Pontifical Oriental Institute

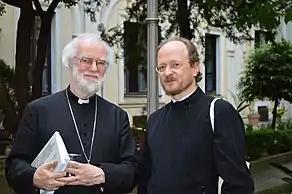
Archbishop Rowan Williams at the Orientale for the 2016 Donohue Chair lecture

Besides instruction for licentiate to doctoral degrees, the Orientale has acquired a name for its publications. In 1923 appeared the first number of "Orientalia christiana." When hundred such numbers had been published, the series was divided, in 1934, in "Orientalia Christiana Analecta", exclusively for monographs, and "Orientalia Chrisitana Periodica", for articles and book reviews. These publications were written by experts in the field and acquired by libraries. After the promulgation of the "Code of Canons of the Eastern Churches" (CCEO), in 1990, it was decided to launch a new series for monographs in canon law. In 1992 a new publication, Kanonika, was published, whose first number appeared in 1992. The critical edition of Anaphorae Orientales, beginning with Alphonse Raes in 1939, brought attention to one among the many forgotten treasures of the Christian East and has been continued by the renowned liturgist of the Orientale, Professor Robert Taft, SJ. When William Macomber published the oldest known text of the Anaphora of Addai and Mari, little could he have imagined how useful it was for the Congregation of Faith in 2001 when it decided for the orthodoxy and validity of an anaphora without the explicit words of consecration.